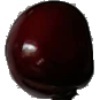
Label: cherry